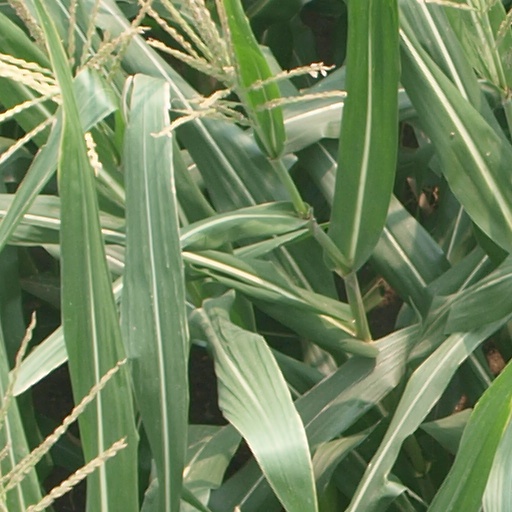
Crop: maize; corn